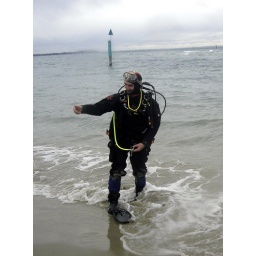
He got DCS and after a while did a spectacular face plant in the sand. BSAC PRM